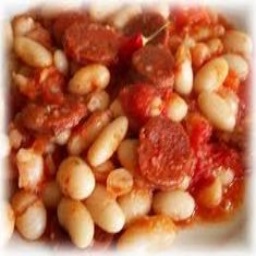
Label: white_bean_stew